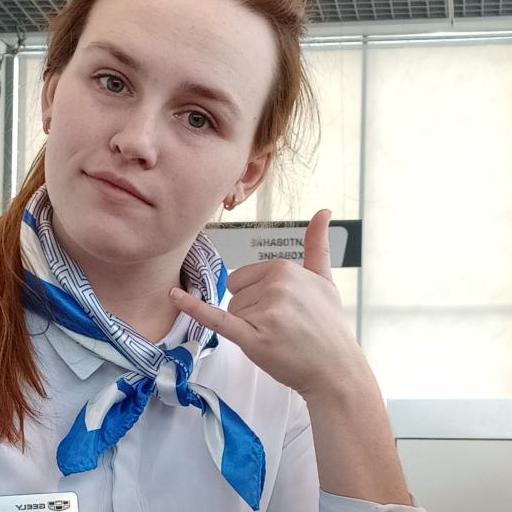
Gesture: call